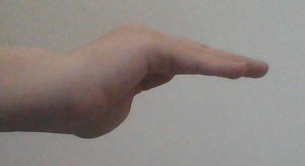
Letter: haa